St John the Evangelist's Church, Perry Barr

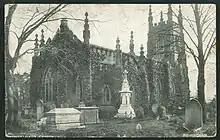
The church, before 1905

St John the Evangelist's Church, Perry Barr is a Grade II listed parish church in the Church of England in the Perry Barr area of Birmingham, England.